Plata Bridge

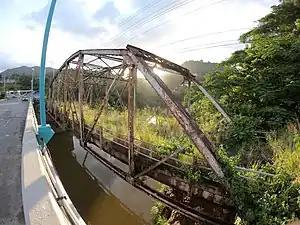

Plata Bridge, listed in Puerto Rico's bridge inventory as Bridge #374 and now also known as Antiguo Puente Plata, was built in 1908. It is significant as "the only extant large multi span truss bridge in Puerto Rico", according to its nomination document for listing on the National Register of Historic Places. It includes two Parker truss spans and was built in 1908. It brought what is now Puerto Rico Highway 167 across the Rio La Plata, spanning from Bayamon municipality and into Naranjito, and connected several mountain towns to the coastal road along Puerto Rico's north coast.